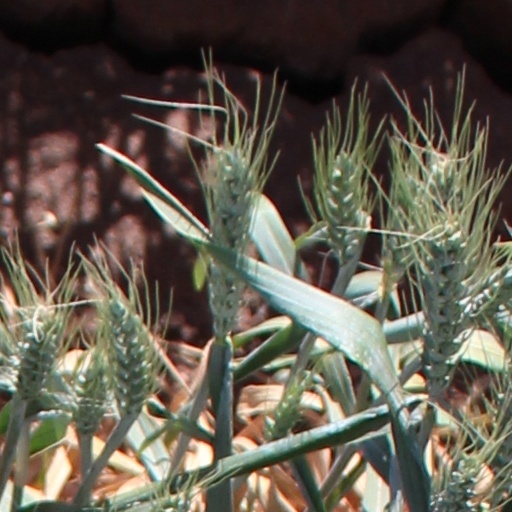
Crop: wheat